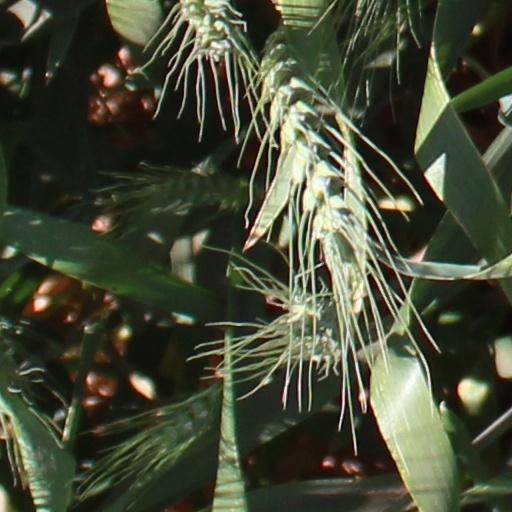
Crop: wheat